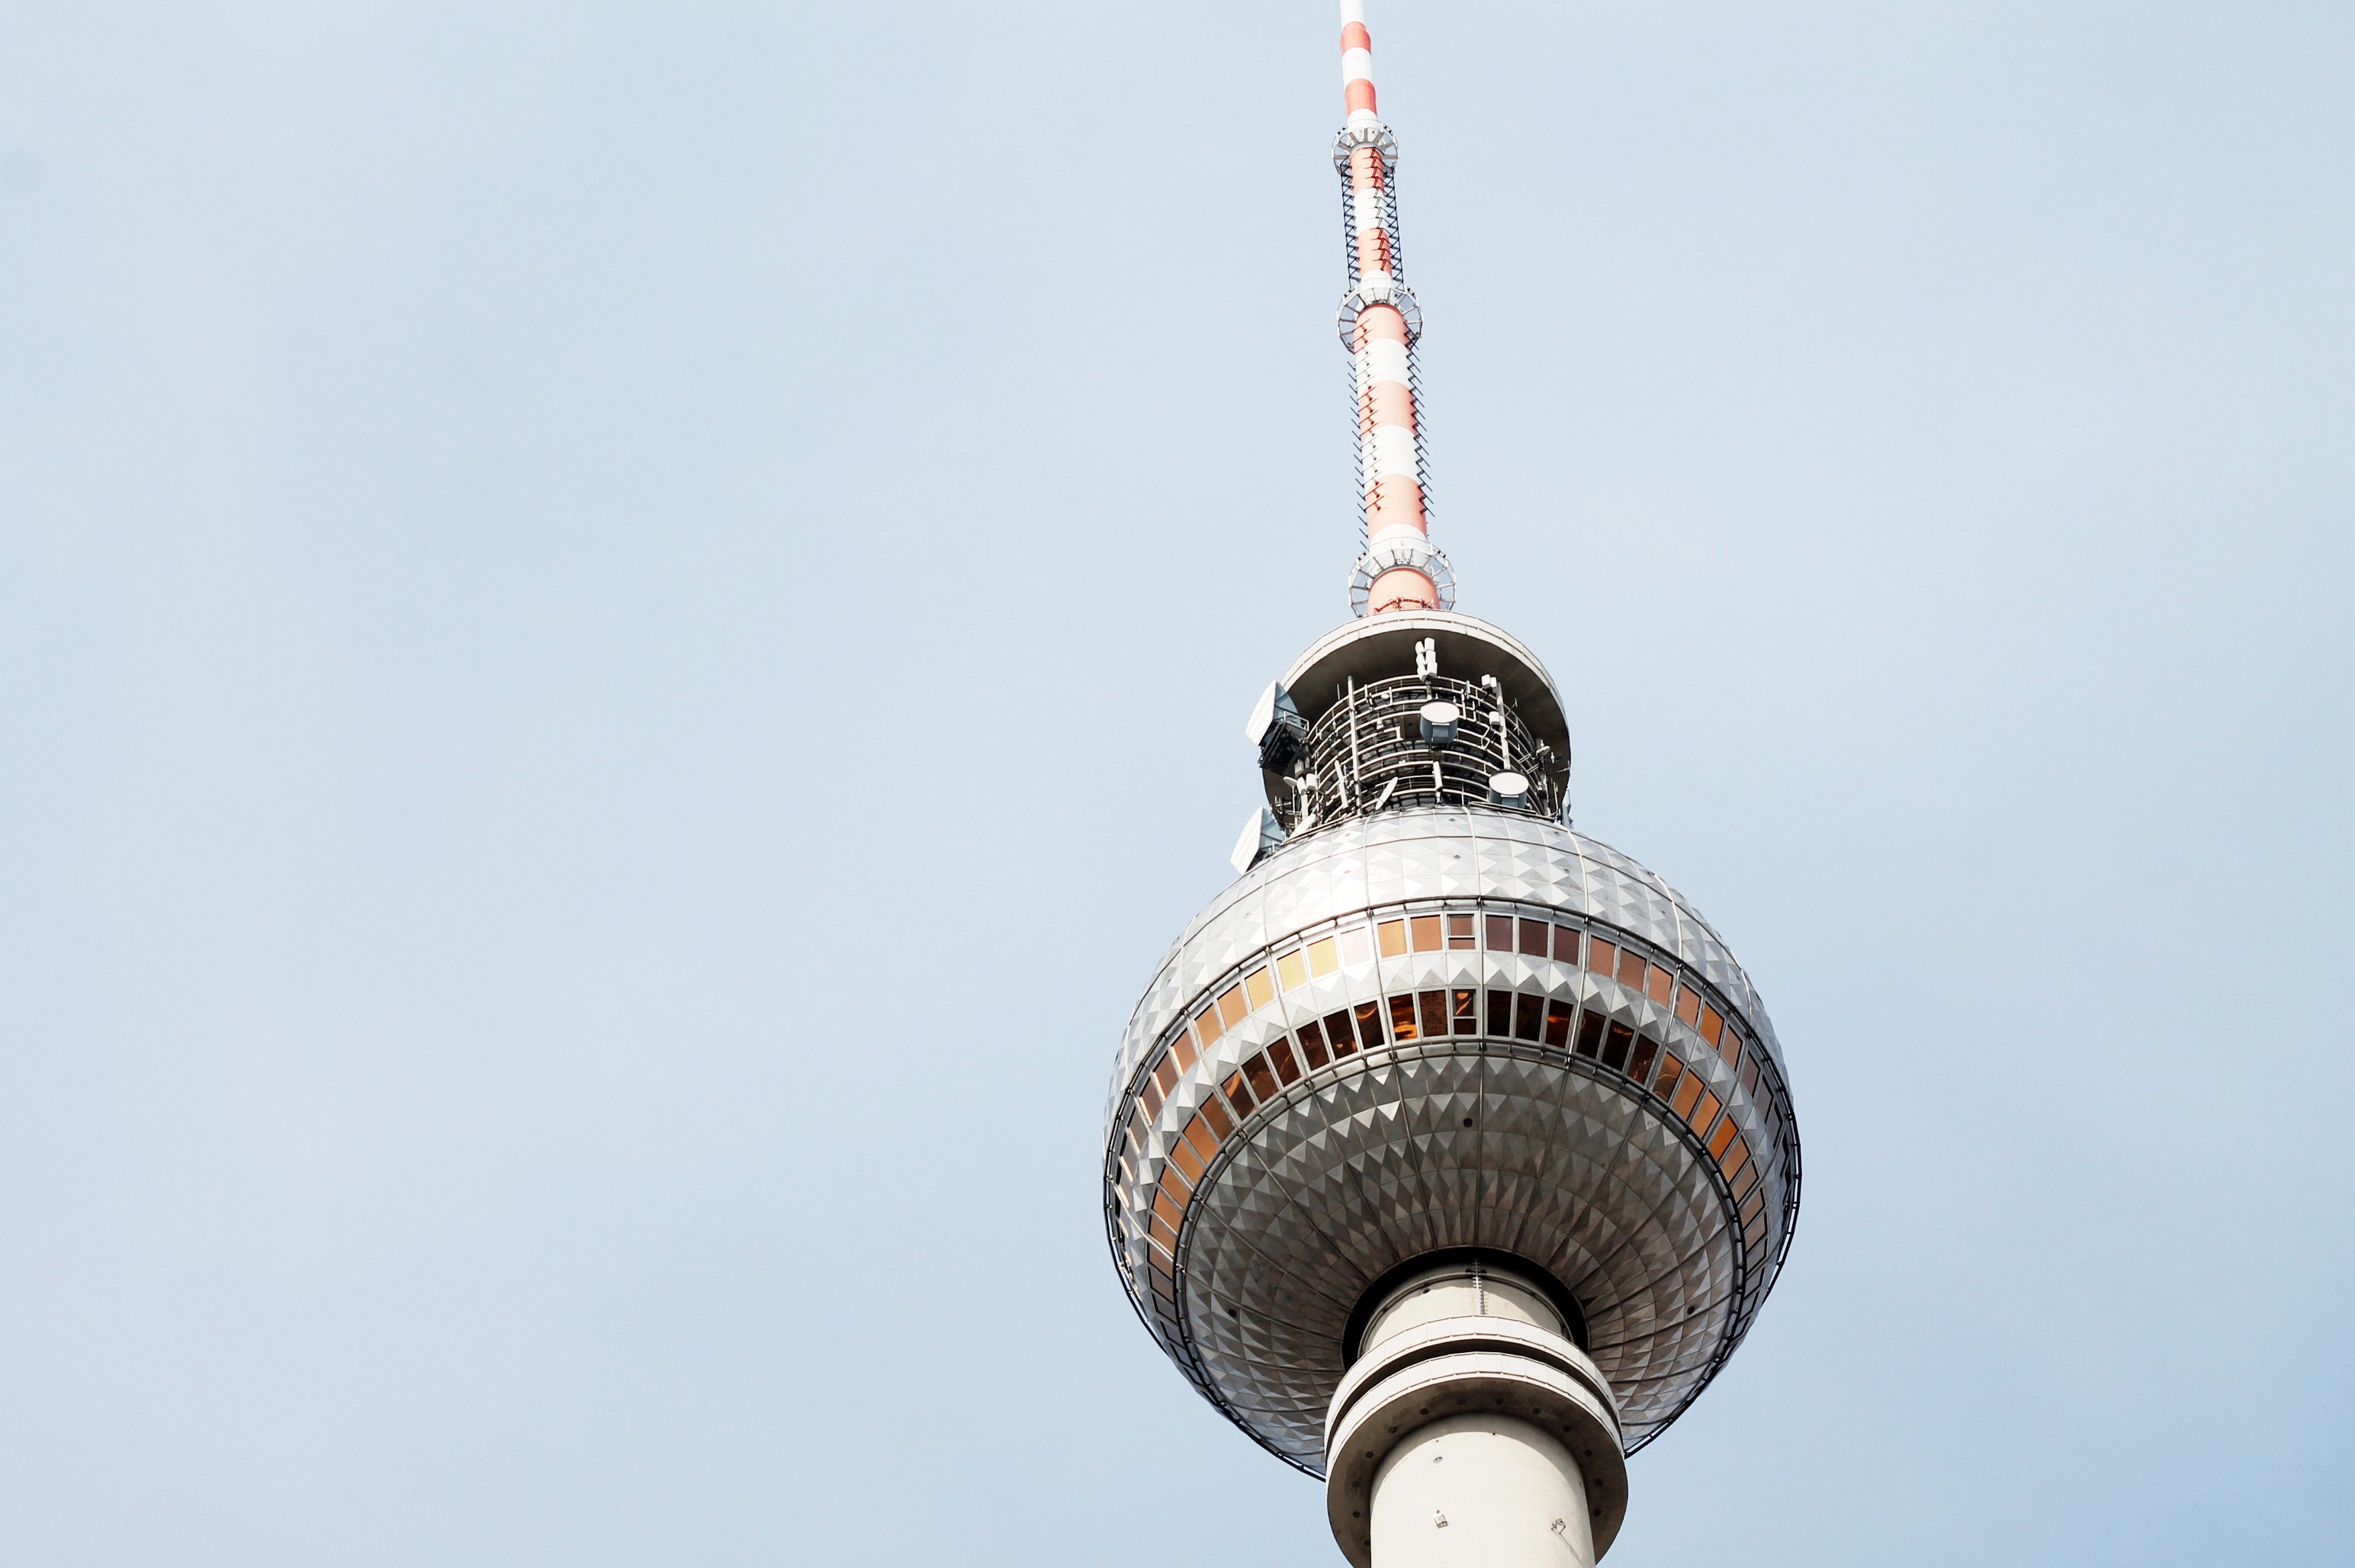
vehicle, lighting